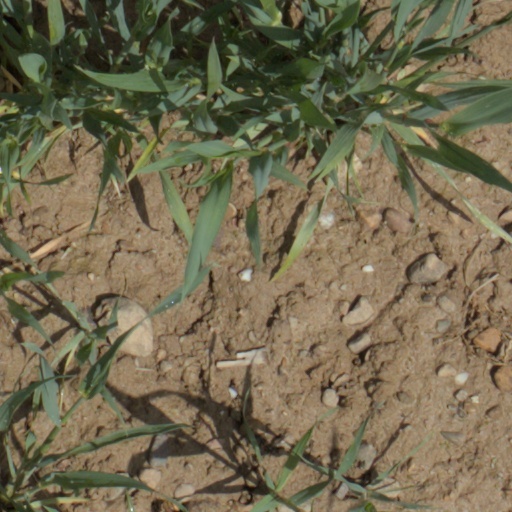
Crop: wheat